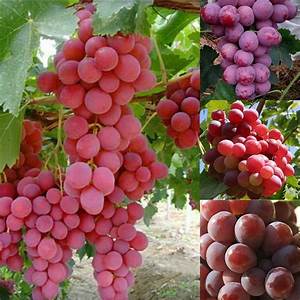
Label: Grapes